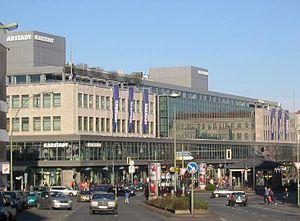
Hermannplatz est une place publique du nord de Berlin-Neukölln en Allemagne. Elle porte ce nom depuis le 9 septembre 1885.